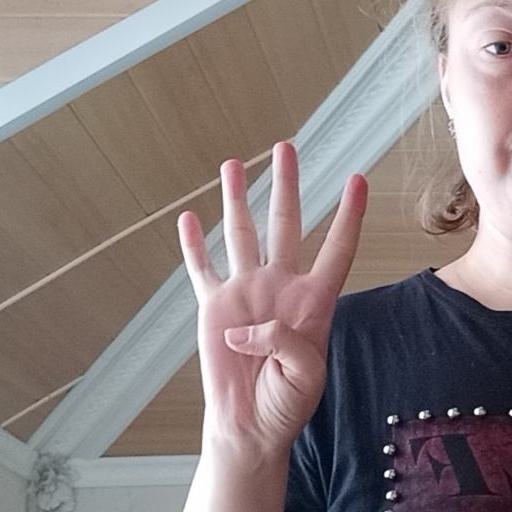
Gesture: four